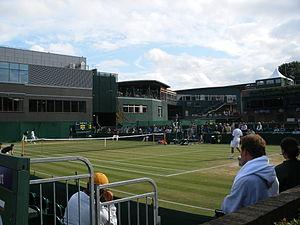
Le tournoi de Wimbledon ou The Championships, souvent abrégé par métonymie en Wimbledon, est un tournoi de tennis se déroulant annuellement dans le quartier éponyme de Londres. Joué depuis le 3 juillet 1877, il est le plus ancien tournoi de tennis au monde. Il est depuis ses débuts organisé par l'All England Lawn Tennis and Croquet Club, un club sportif anglais. D'abord uniquement ouvert aux hommes, il s'ouvre aux femmes en 1884. À partir de 1968 et comme tous les autres tournois, il s'ouvre aux professionnels. Aux côtés du simple messieurs et du simple dames se déroulent aussi des compétitions de double messieurs, double dames et double mixte. Le tournoi fait partie de la catégorie des Grands Chelems au nombre de quatre : l'Open d'Australie, les Internationaux de France de tennis, Wimbledon et l'US Open de tennis. Ce sont les tournois de tennis les plus importants et Wimbledon est souvent considéré comme le plus prestigieux d'entre eux par ceux qui se fondent sur l'histoire.